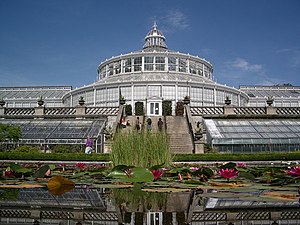
Fredede fortidsminder i Københavns Kommune
Denne liste over fredede fortidsminder i Københavns Kommune viser alle fredede fortidsminder i Københavns Kommune. Listen bygger på data fra Kulturarvsstyrelsen.